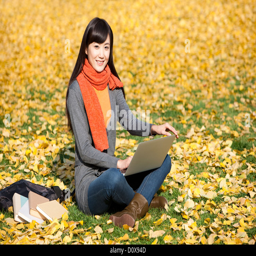
happy young woman using laptop on the lawn in autumn